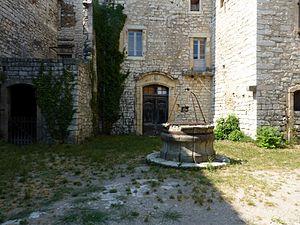
La cour intérieure et le puits de la commanderie de Jales (Ardèche)
Berrias-et-Casteljau est une commune française, située dans le département de l'Ardèche en région Auvergne-Rhône-Alpes.